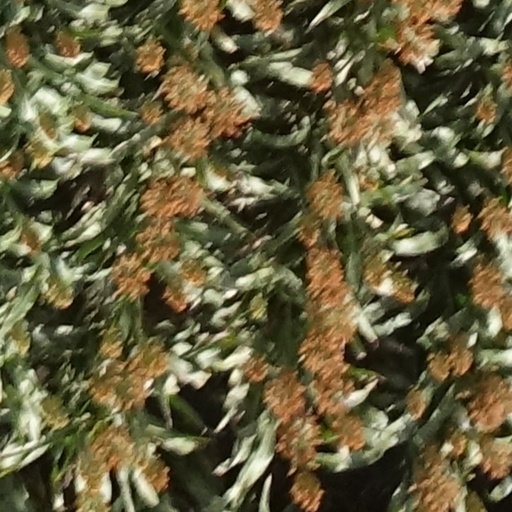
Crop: sorghum